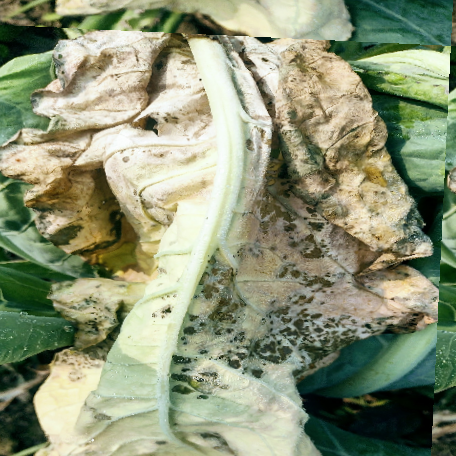
Label: Downy Mildew